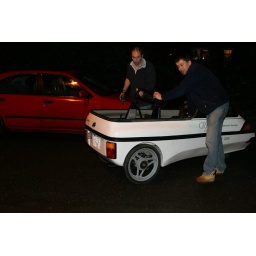
A white convertible City-El found in a scrapyard in Colchester.